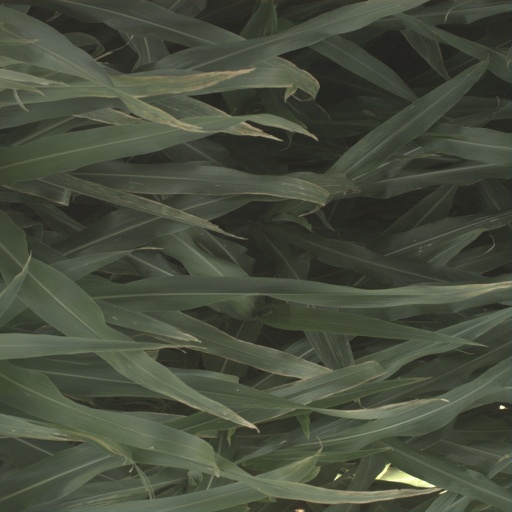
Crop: sorghum